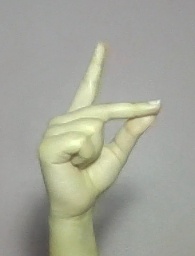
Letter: ta